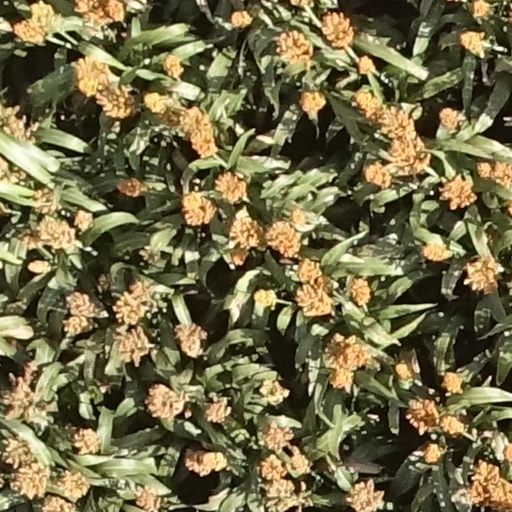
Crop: sorghum